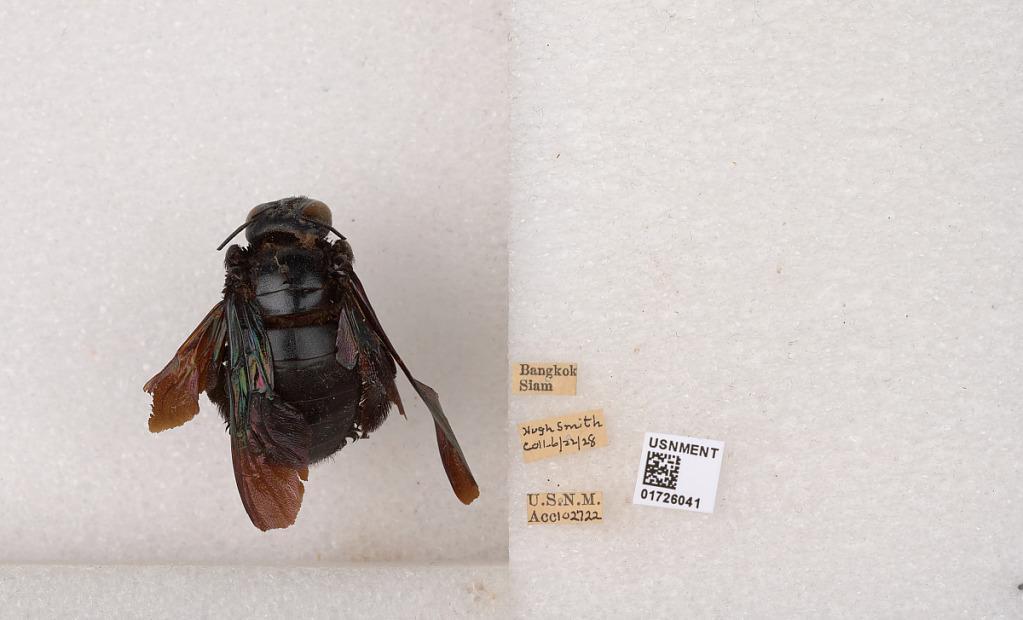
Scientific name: Xylocopa (Mesotrichia) latipes (Drury)
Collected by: H. Smith
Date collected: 1929-6-22
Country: Thailand
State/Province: Bangkok
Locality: Bangkok